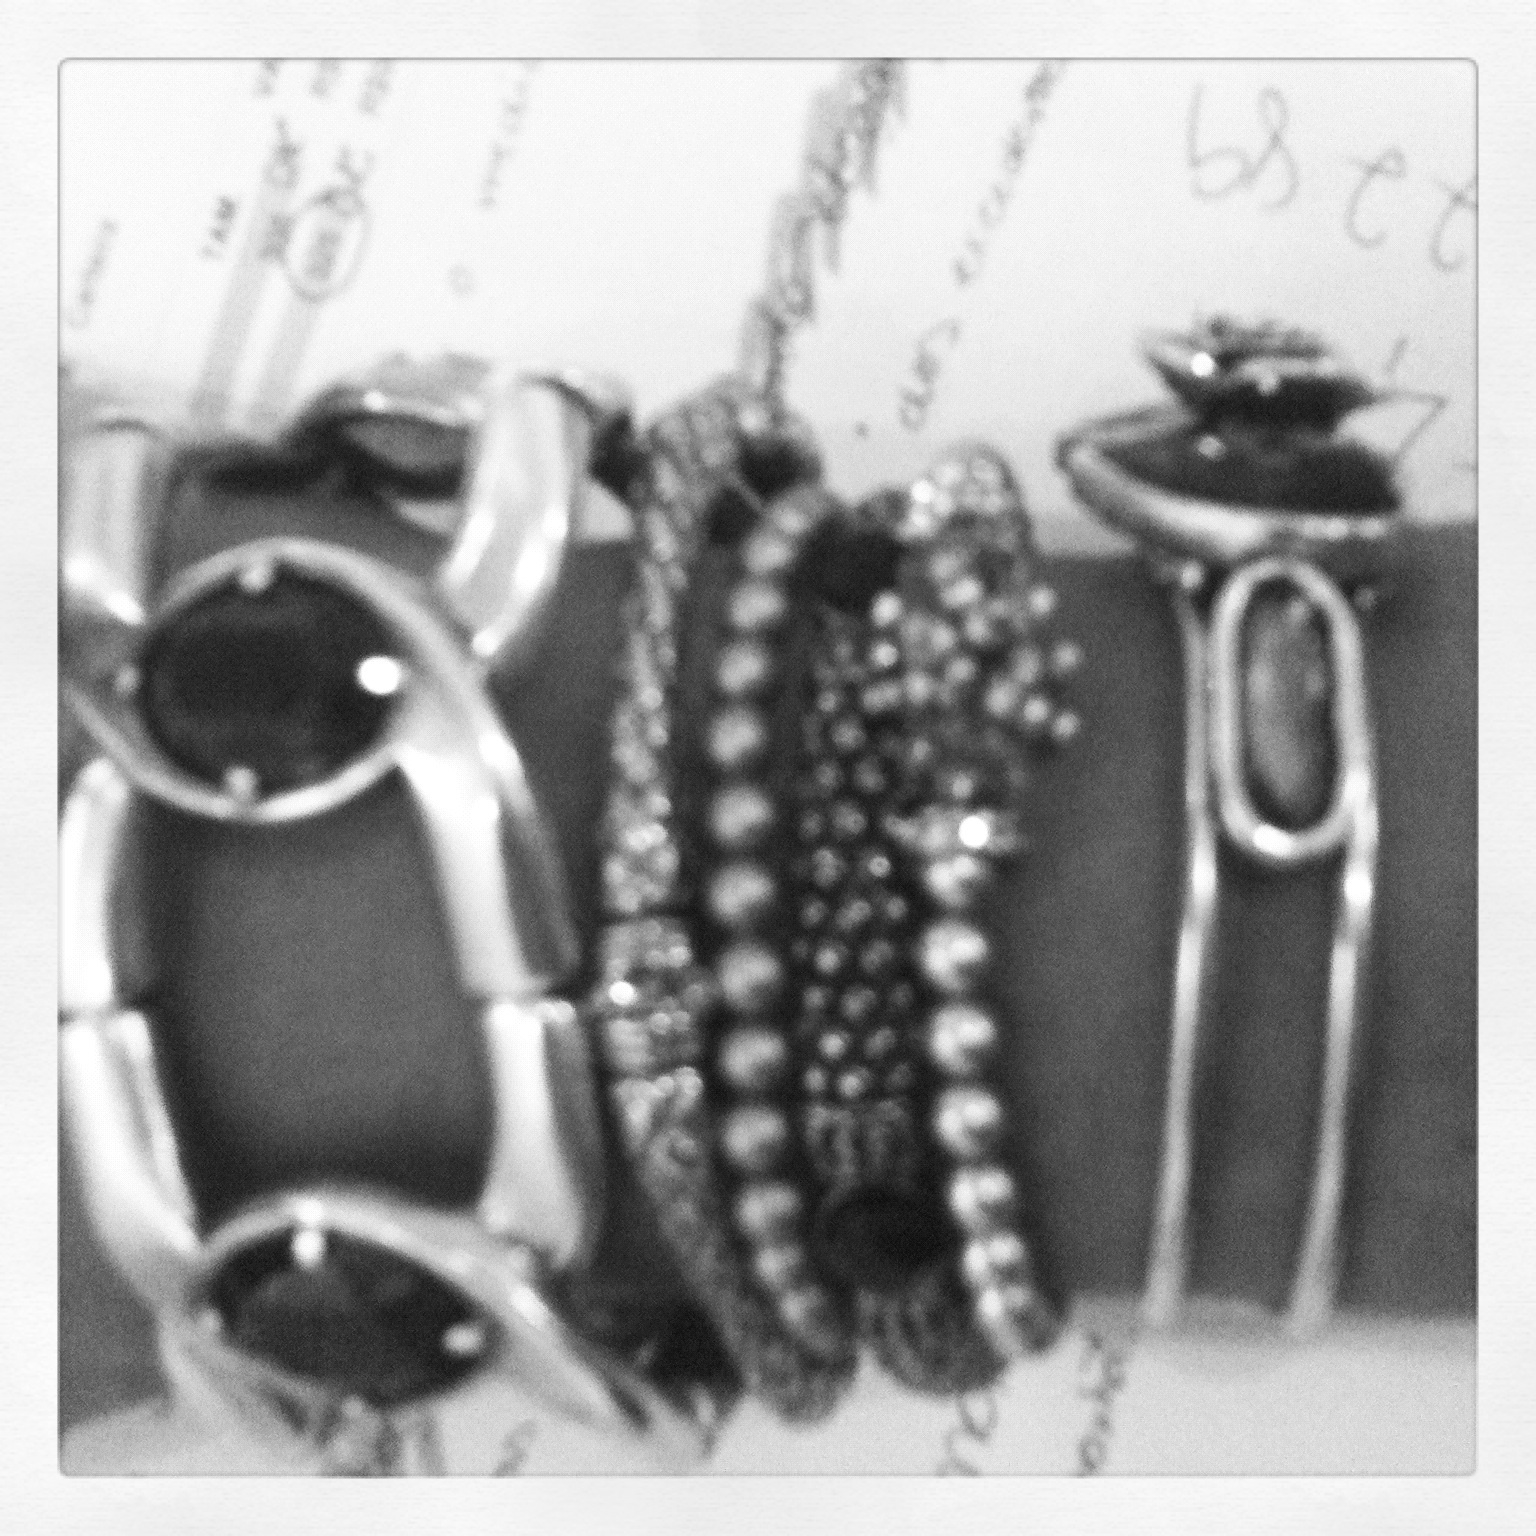
chain, fashion accessory